Cuban Giants

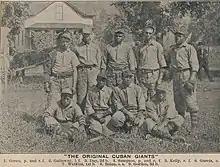
The 1902 Cuban Giants

The Cuban Giants were the first fully salaried African-American professional baseball club. The team was originally formed in 1885 at the Argyle Hotel, a summer resort in Babylon, New York. Initially an independent barnstorming team, they played games against opponents of all types: major and minor league clubs, semiprofessional teams, even college and amateur squads. They would go on to join various short-lived East Coast leagues, and in 1888 became the "World Colored Champions". Despite their name, no Cubans played on the team. The "Cubes" remained one of the premier Negro league teams for nearly 20 years, and served as a model that future black teams would emulate.